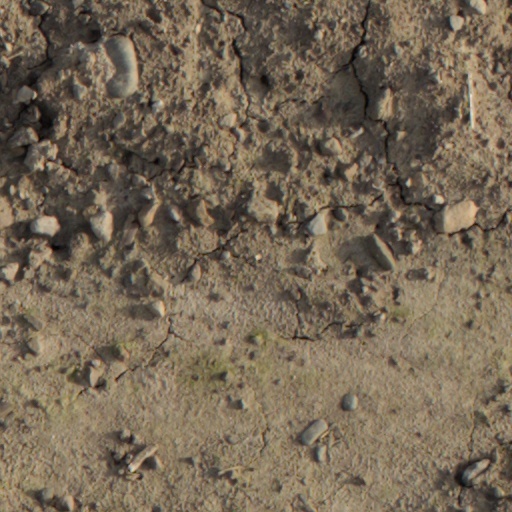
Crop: wheat